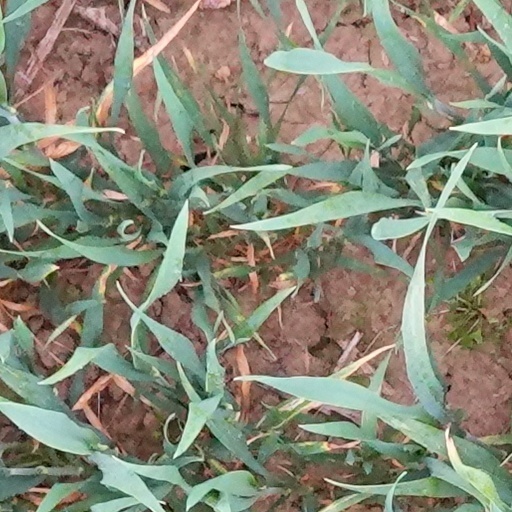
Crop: wheat